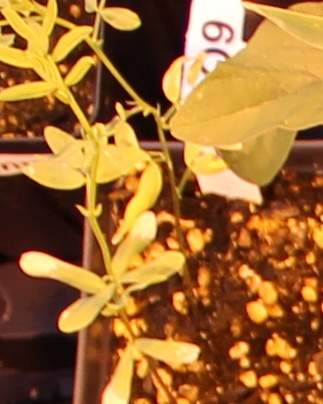
Label: Lentil